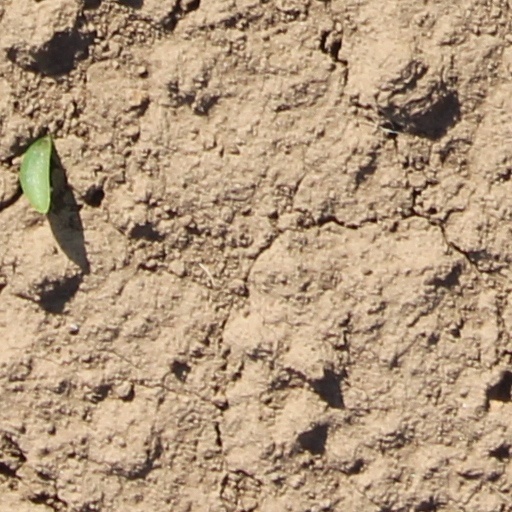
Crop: wheat